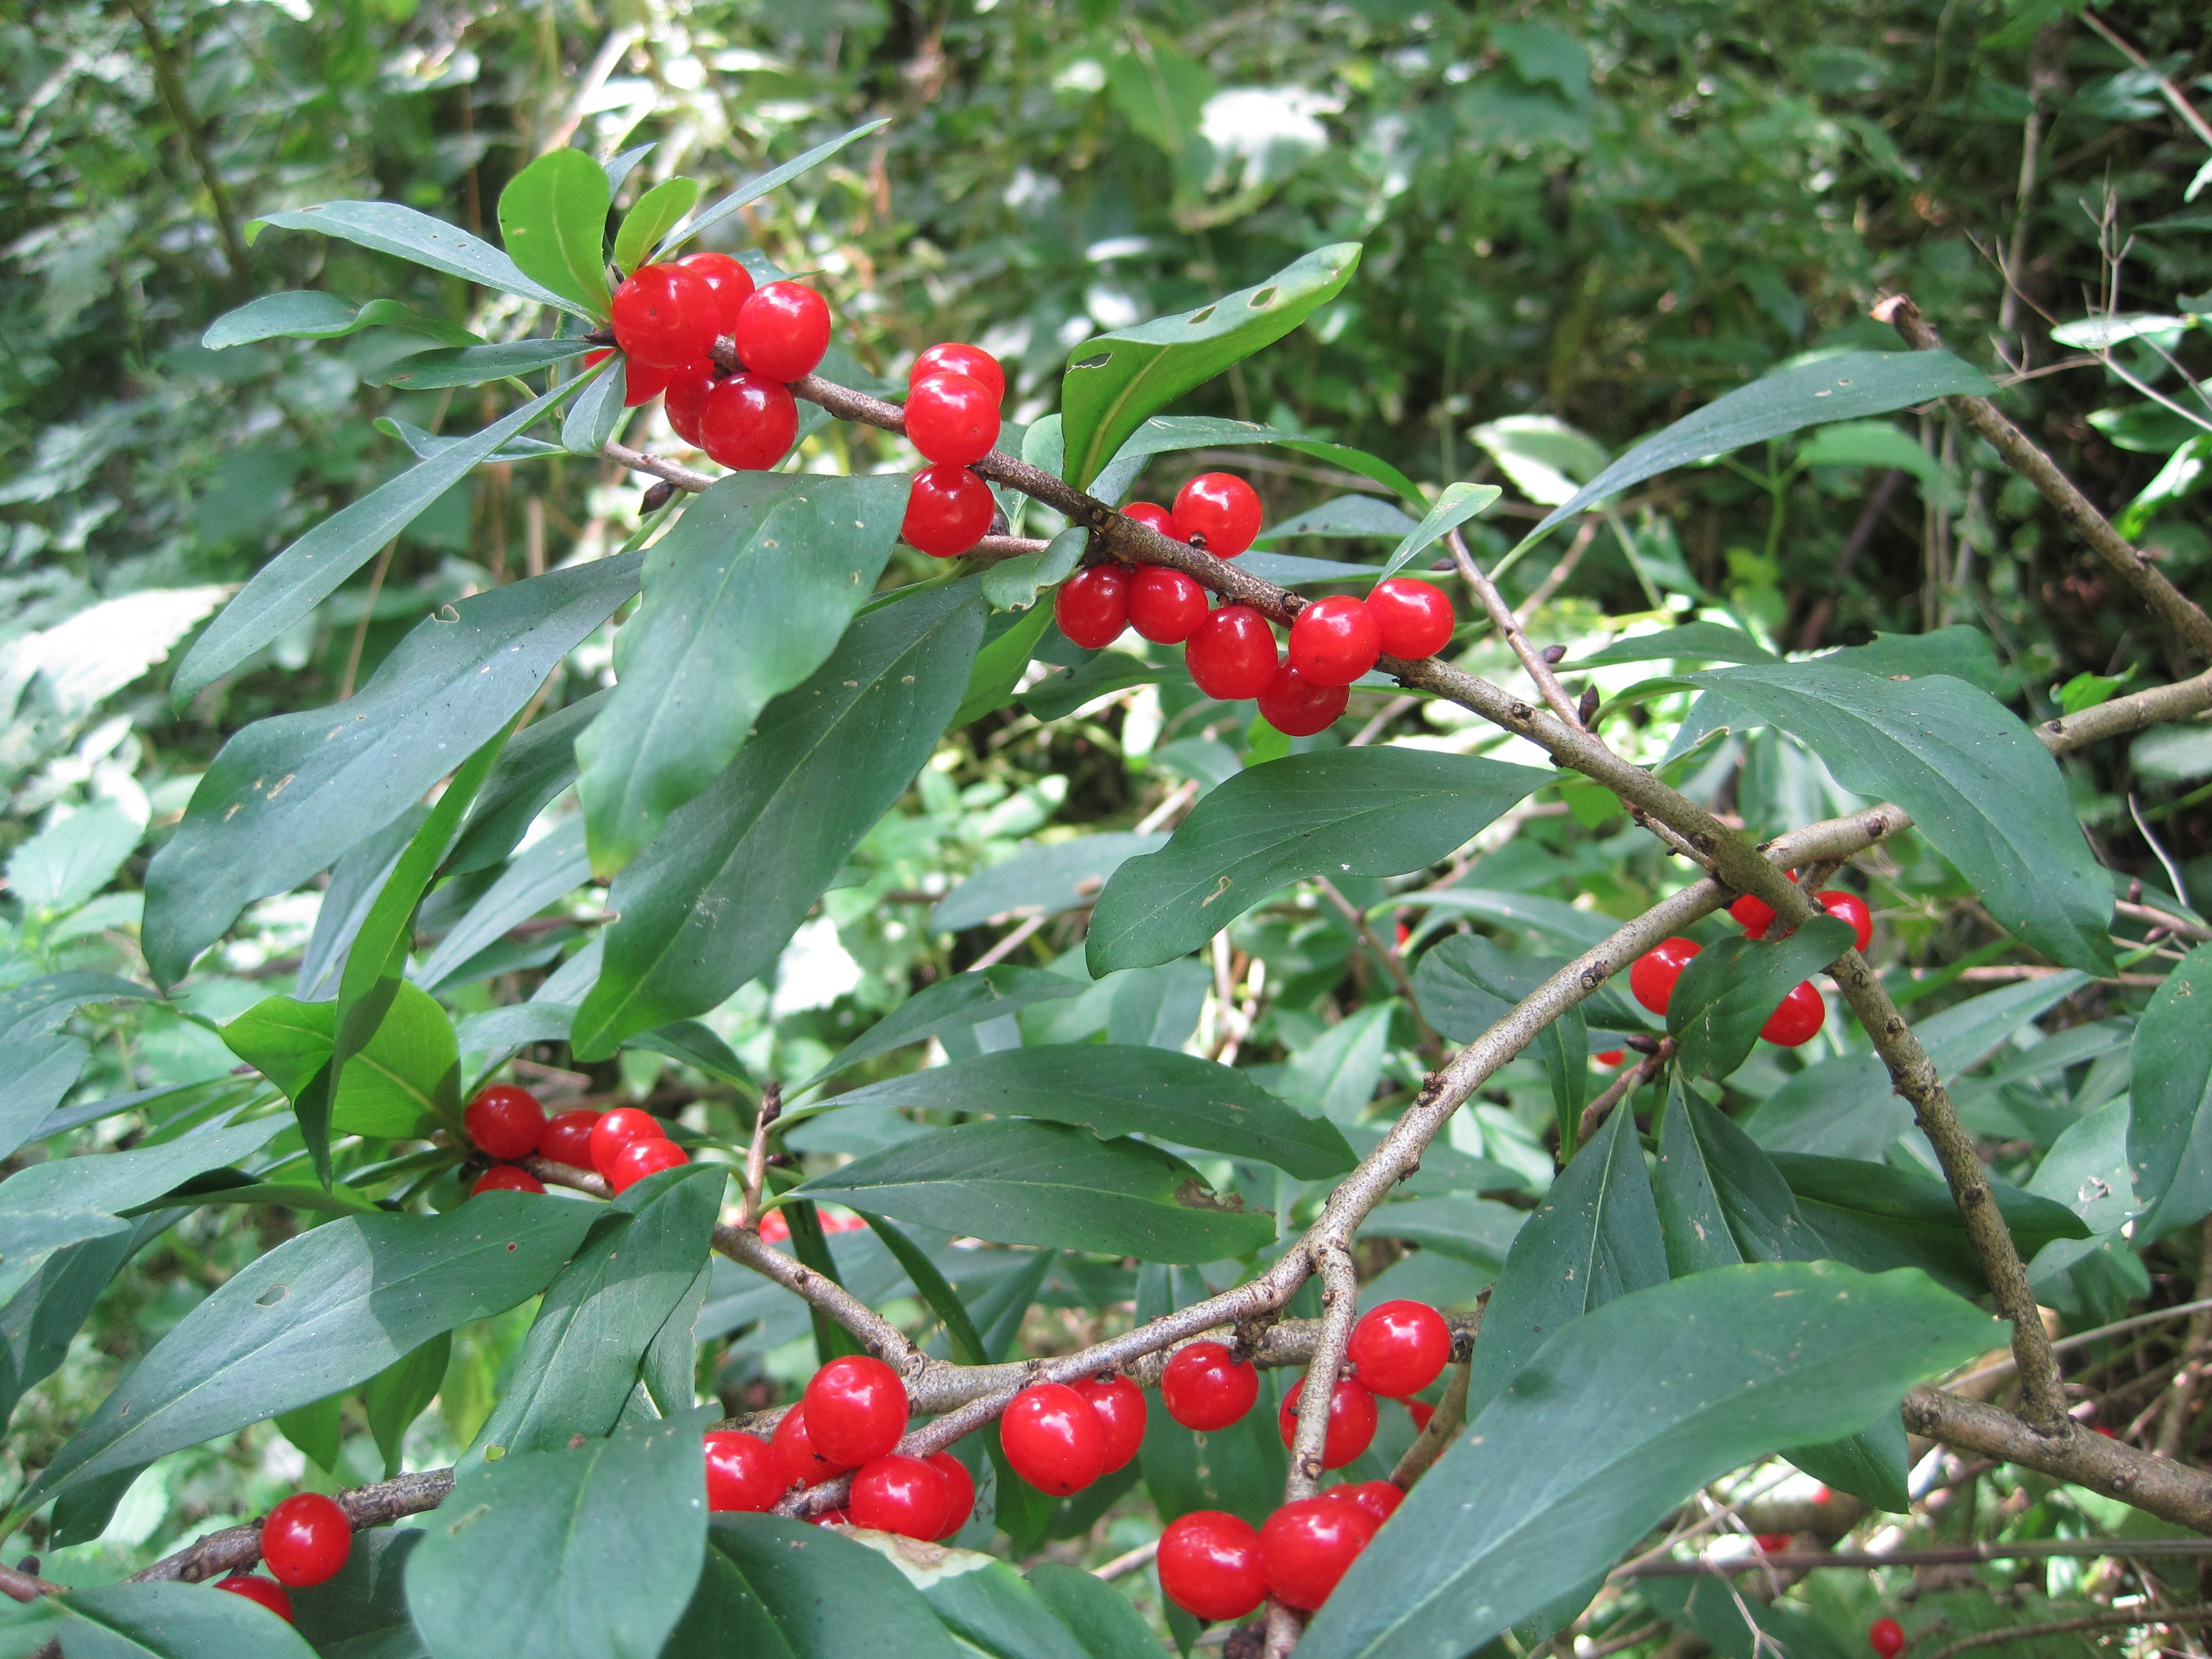
plant, fruit, berry, holly, fruit tree, shrubs, cherry, daphne, flowering plant, heteromeles, aquifoliaceae, aquifoliales, pink peppercorn, honeysuckle family, elaeagnus multiflora, buffaloberries, silver buffaloberry, oleaster family